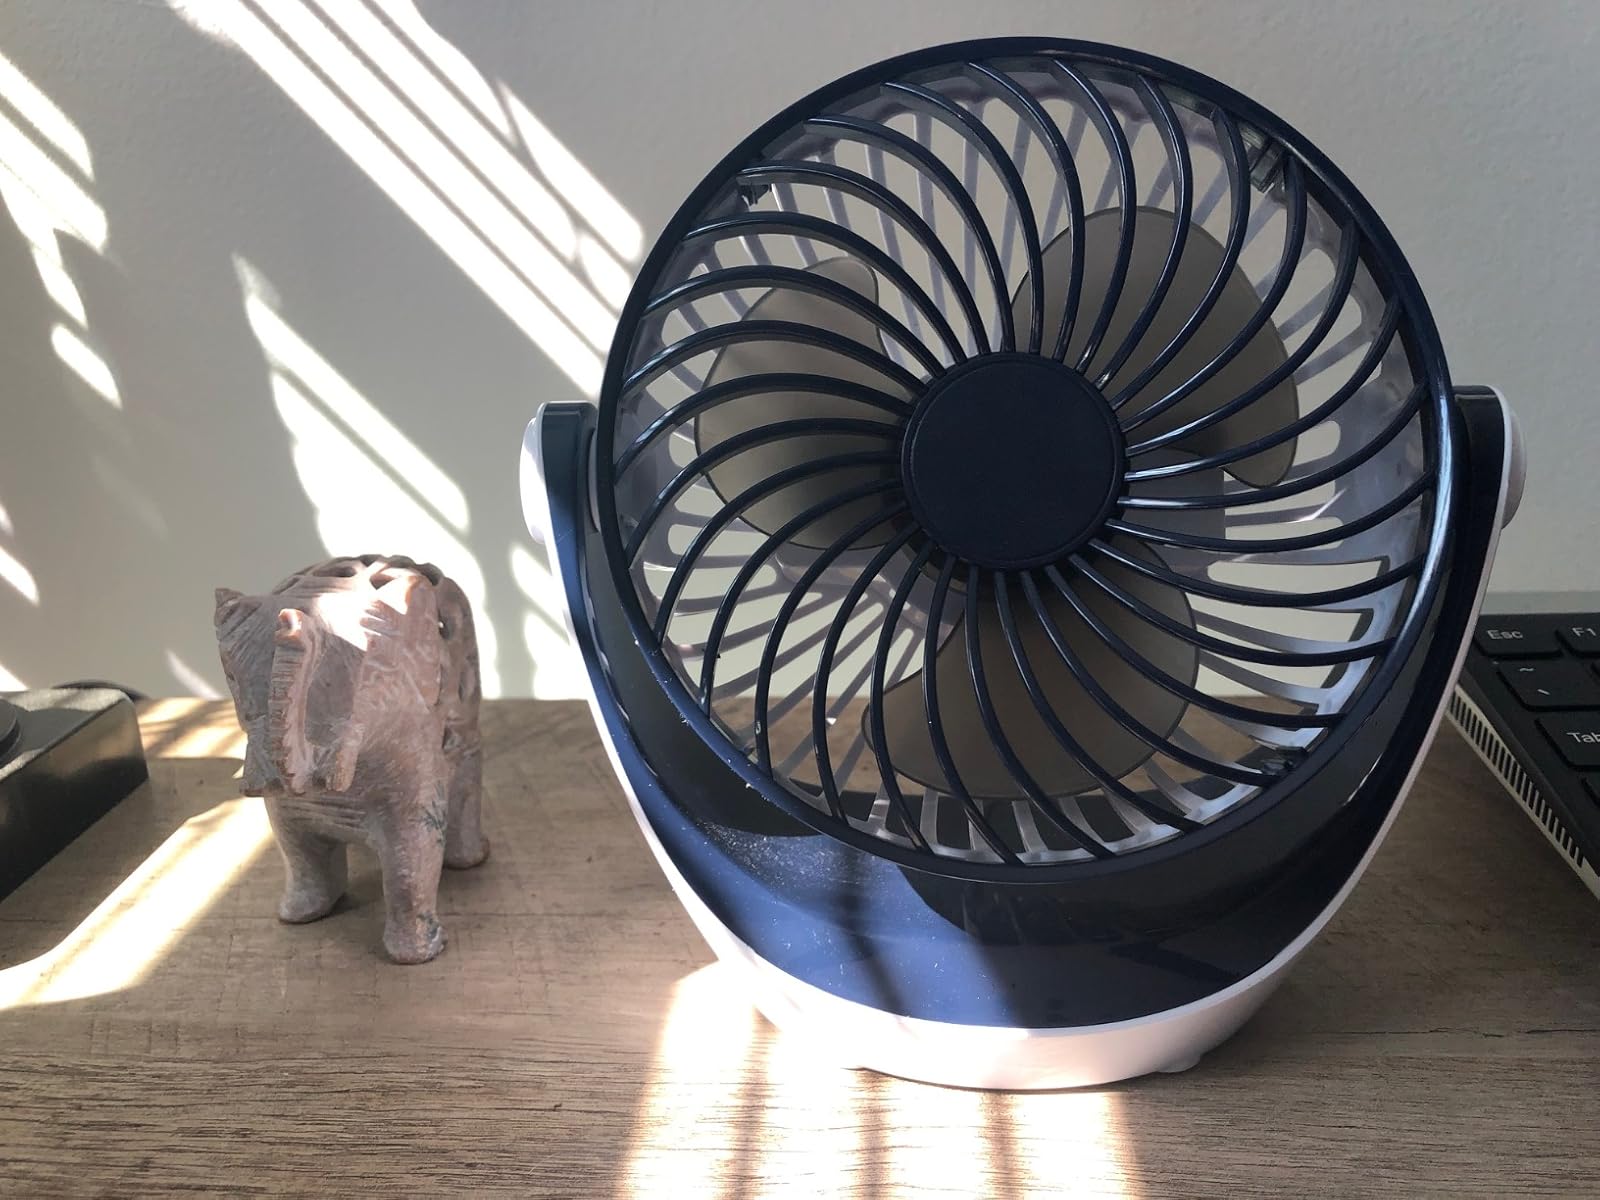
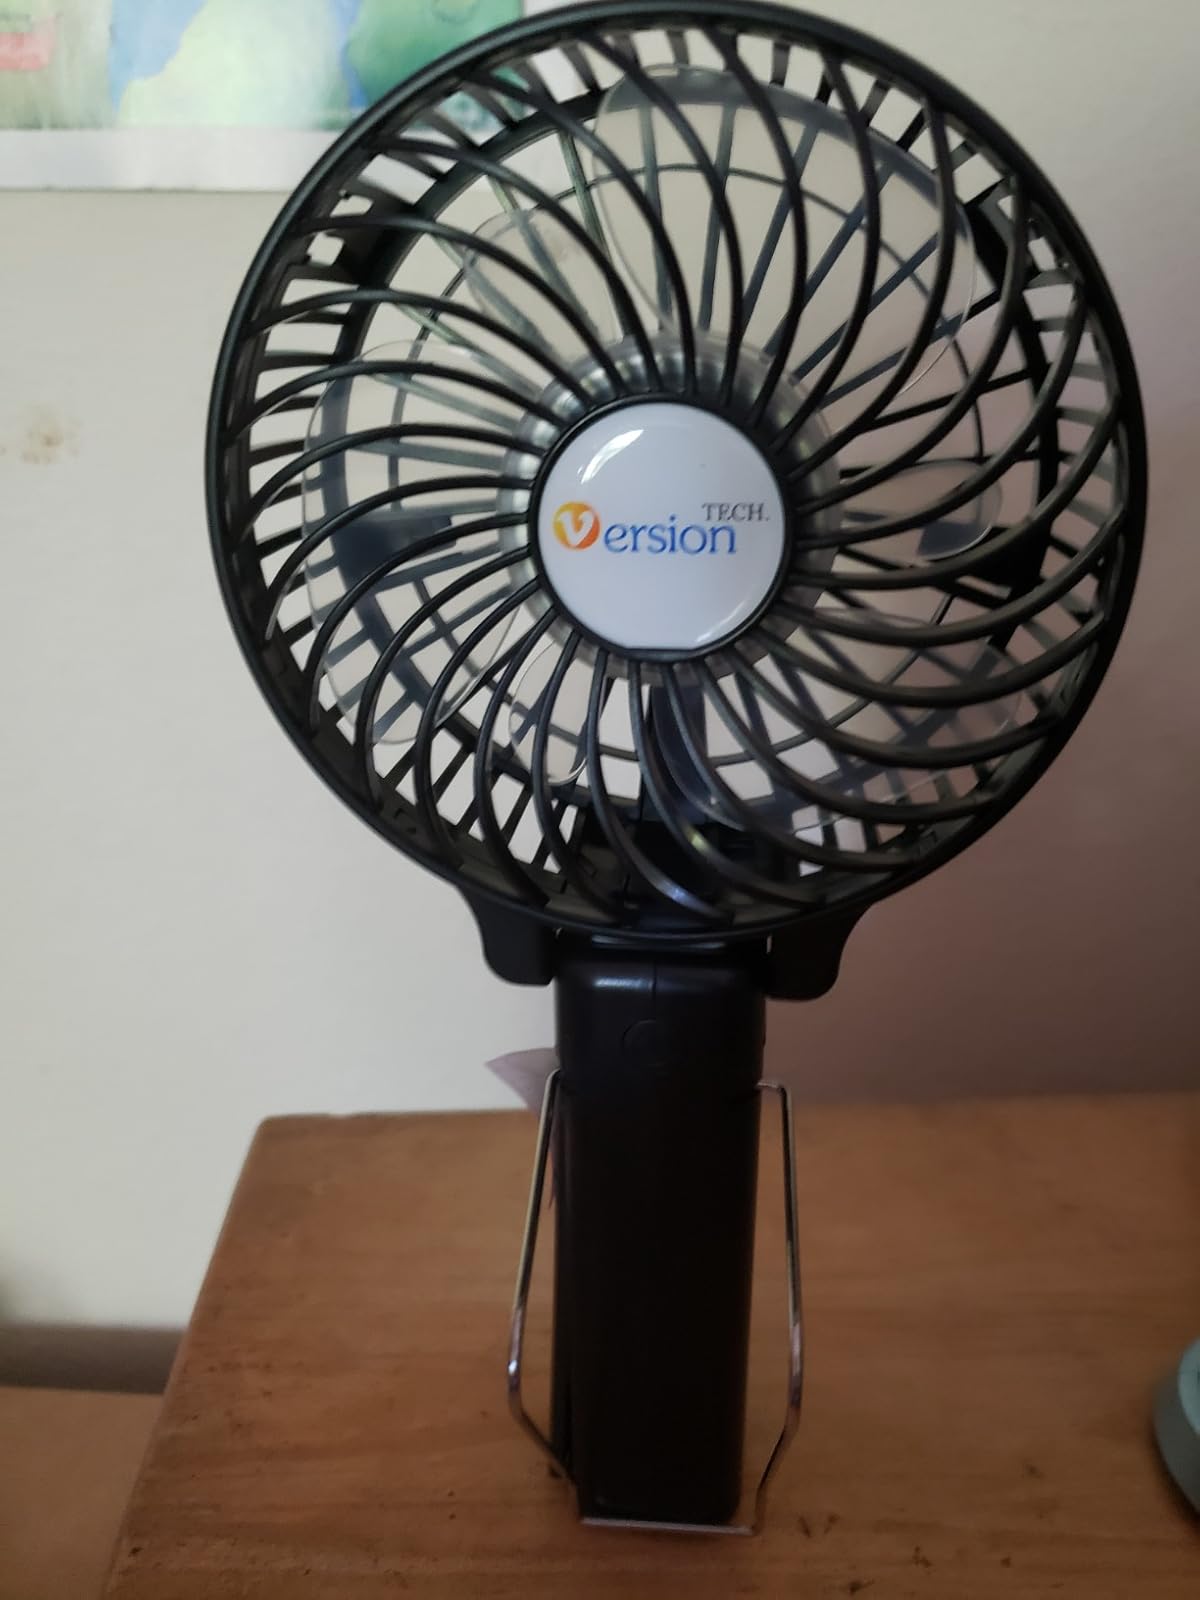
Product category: fan
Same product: no